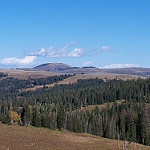
Label: mountain